Nathaniel Code

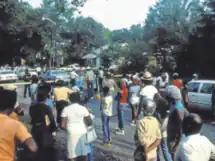
A crowd gathers around a Cedar Grove home where four bodies were found, July 1985

In the early hours of July 19, 1985, Code committed a mass murder on 72nd Street on Cedar Grove. He killed Vivian Chaney, 34; Billy Joe Harris, 28; Carlitha Culbert, 15; and Jerry Culbert, 25, with what was described as extreme brutality. Billy Joe Harris was shot twice in the head, and twice in the chest, through a pillow. His throat was then slashed and his hands and ankles were bound with shoelaces. Jerry Culbert was shot once in the head while sleeping. Carlitha Culbert was found lying on her stomach, with her hands bound behind her back with an electrical cord from an iron. Her mouth was gagged with duct tape and her shorts were on inside out. Her throat was cut so severely that she was nearly decapitated. Vivian Chaney was found slumped over a bathtub with her hands and ankles bound with a telephone cord. She was beaten and strangled, both manually and with a ligature. Her cause of death was determined to be a combination of manual strangulation and drowning. Her dress contained a large amount of Carlitha Culbert's blood, indicating she was alive and present during her daughter's death. Two other girls in the home at the time, aged 7 and 10, survived. The bodies were discovered at 6:25 a.m. by a relative, Shirley Culbert, who had taken a taxi from a nearby bus station. Police were notified by the taxi driver.